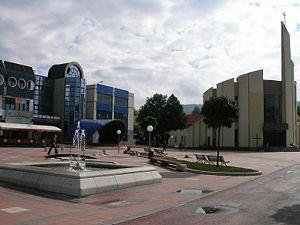
Svidník est une ville de la région de Prešov en Slovaquie, dans la région historique de Šariš. Sa population est de 12 354 habitants.